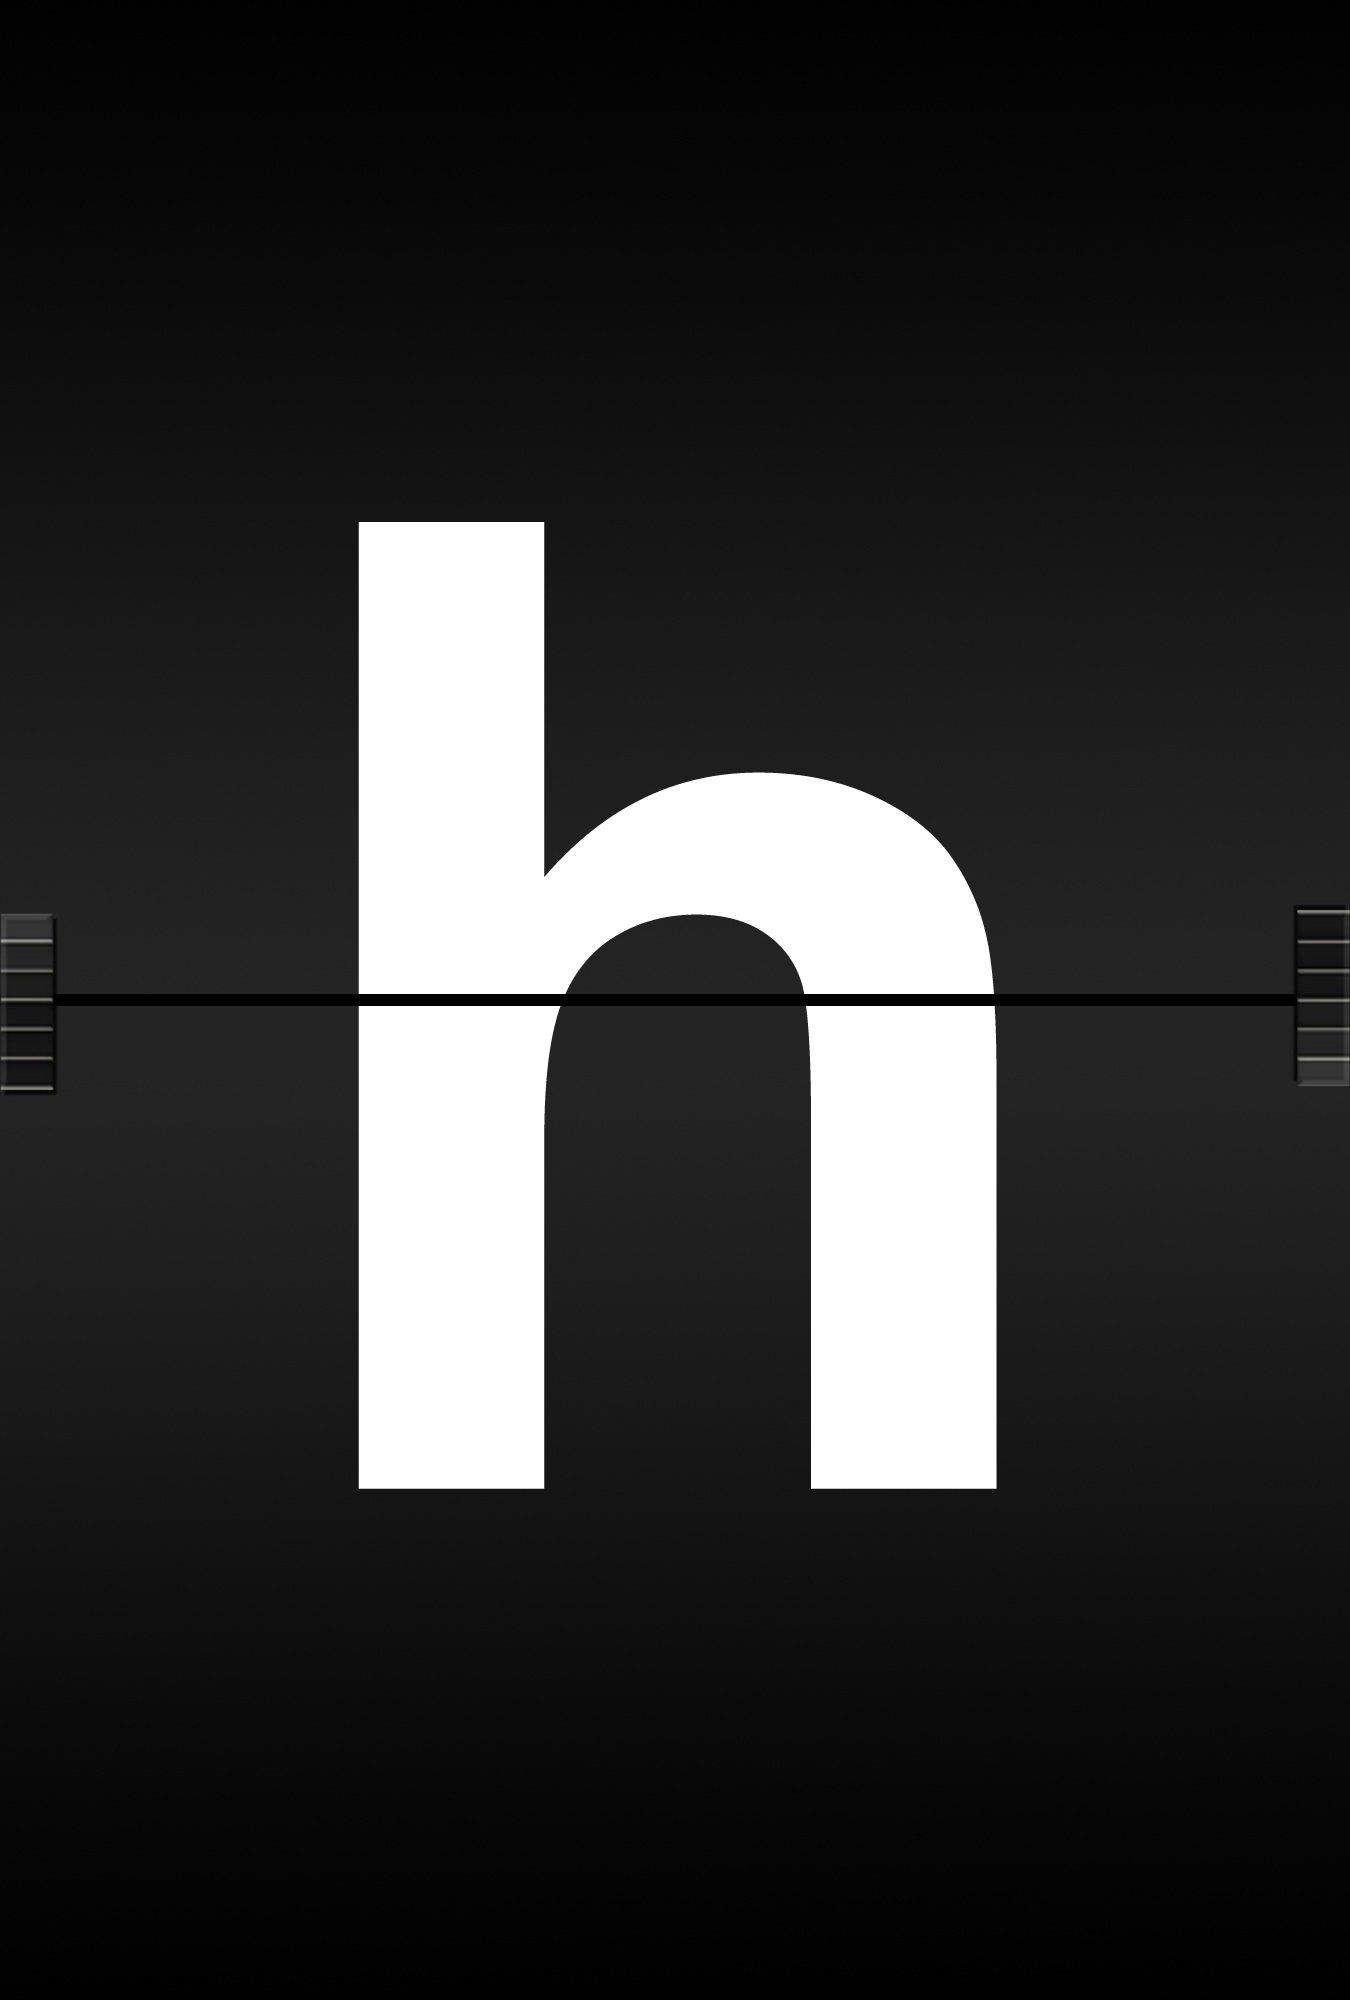
board, ad, airport, line, alphabet, communication, brand, font, literacy, logo, text, diagram, school, h, letters, information, railway station, leave, symbols, scoreboard, abc, timeline, screenshot, language, computer wallpaper, journal font